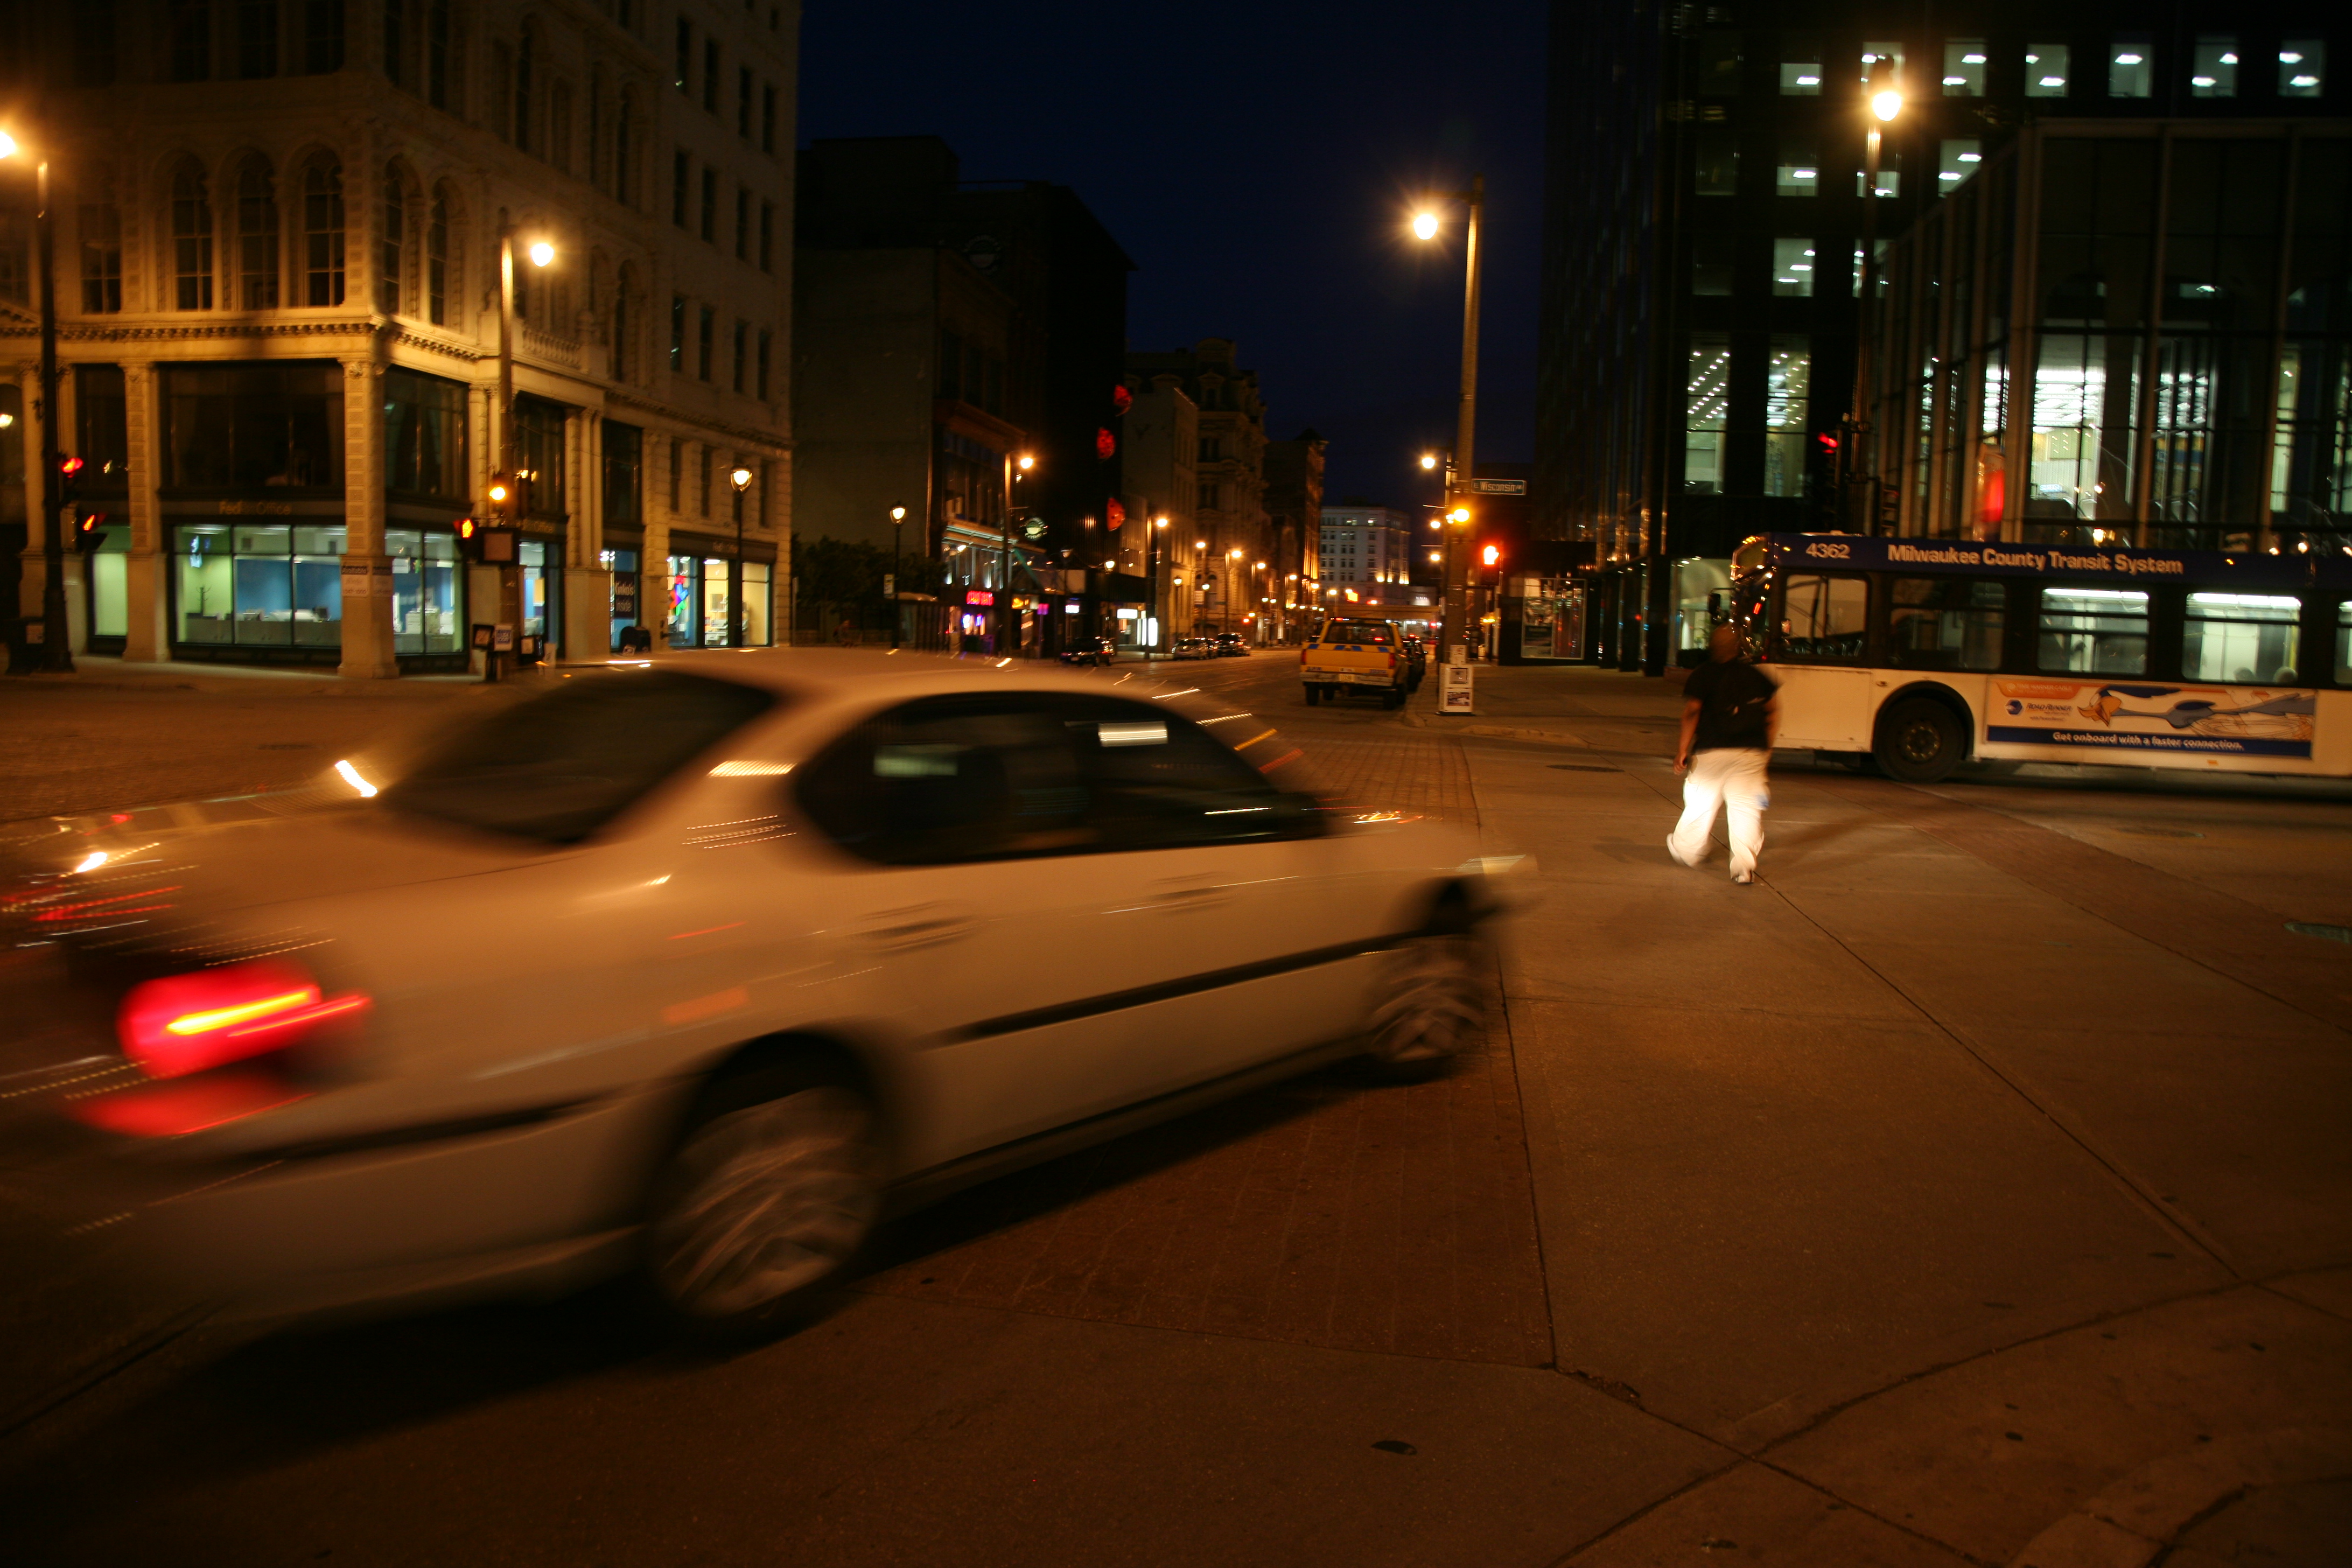
pedestrian, light, road, traffic, street, night, morning, city, downtown, evening, vehicle, darkness, lane, lighting, infrastructure, wisconsin, milwaukee, urban area